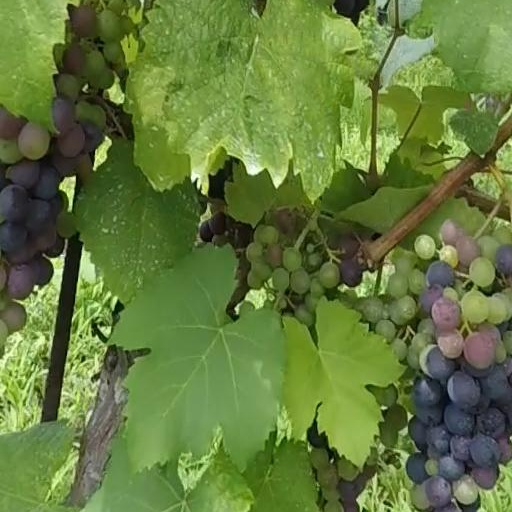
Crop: grape